Letter (message)

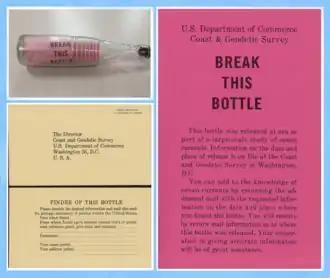
An unconventional delivery method is shown by this message in a bottle. This bottle and its contents (sample postcard and insert shown above) were launched into the Atlantic Ocean in 1959 by the United States Coast and Geodetic Survey and were found in 2013 at a beach on Martha's Vineyard.

This process, depending on how far the sender is from the recipient, can take anywhere from a day to 3–4 weeks. International mail is sent via trains and airplanes to other countries.